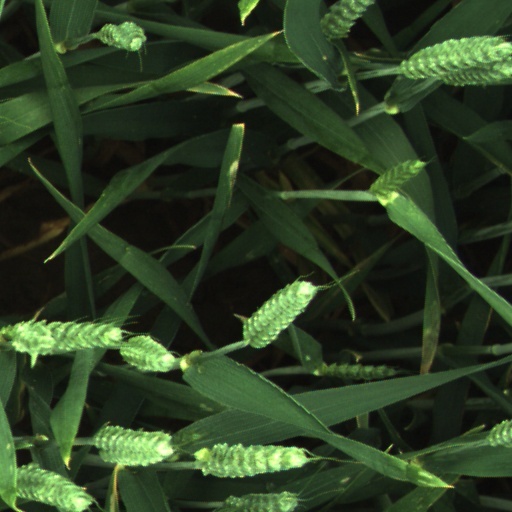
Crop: wheat